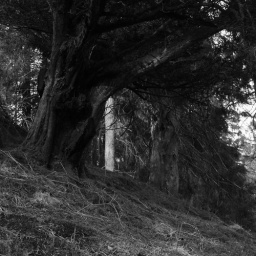
Filtered black and white to increase contrast in the grass at front.